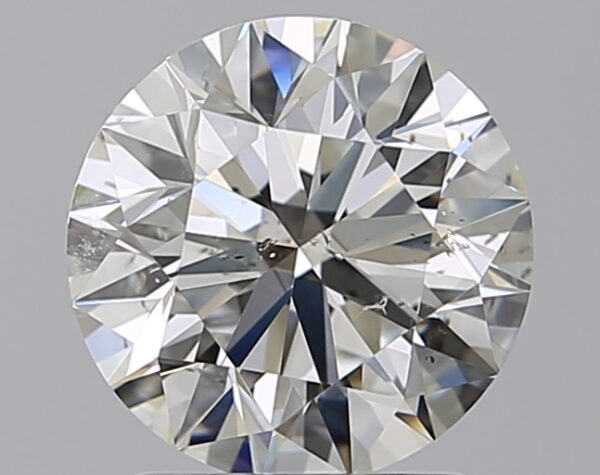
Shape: round
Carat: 1.71
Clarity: SI1
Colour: H
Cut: EX
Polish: EX
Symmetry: EX
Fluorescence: M
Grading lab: GIA
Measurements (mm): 7.57 x 7.62 x 4.76